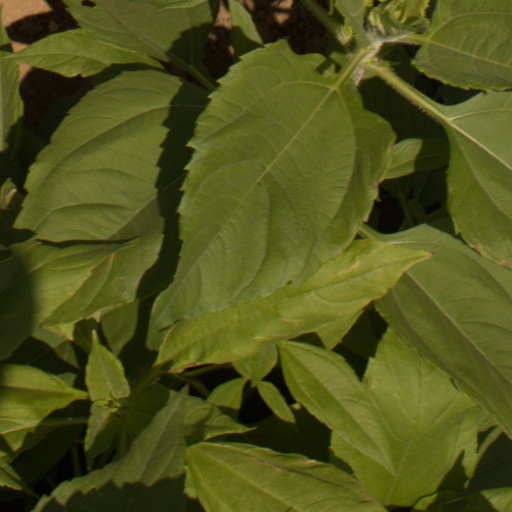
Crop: Jerusalem artichoke